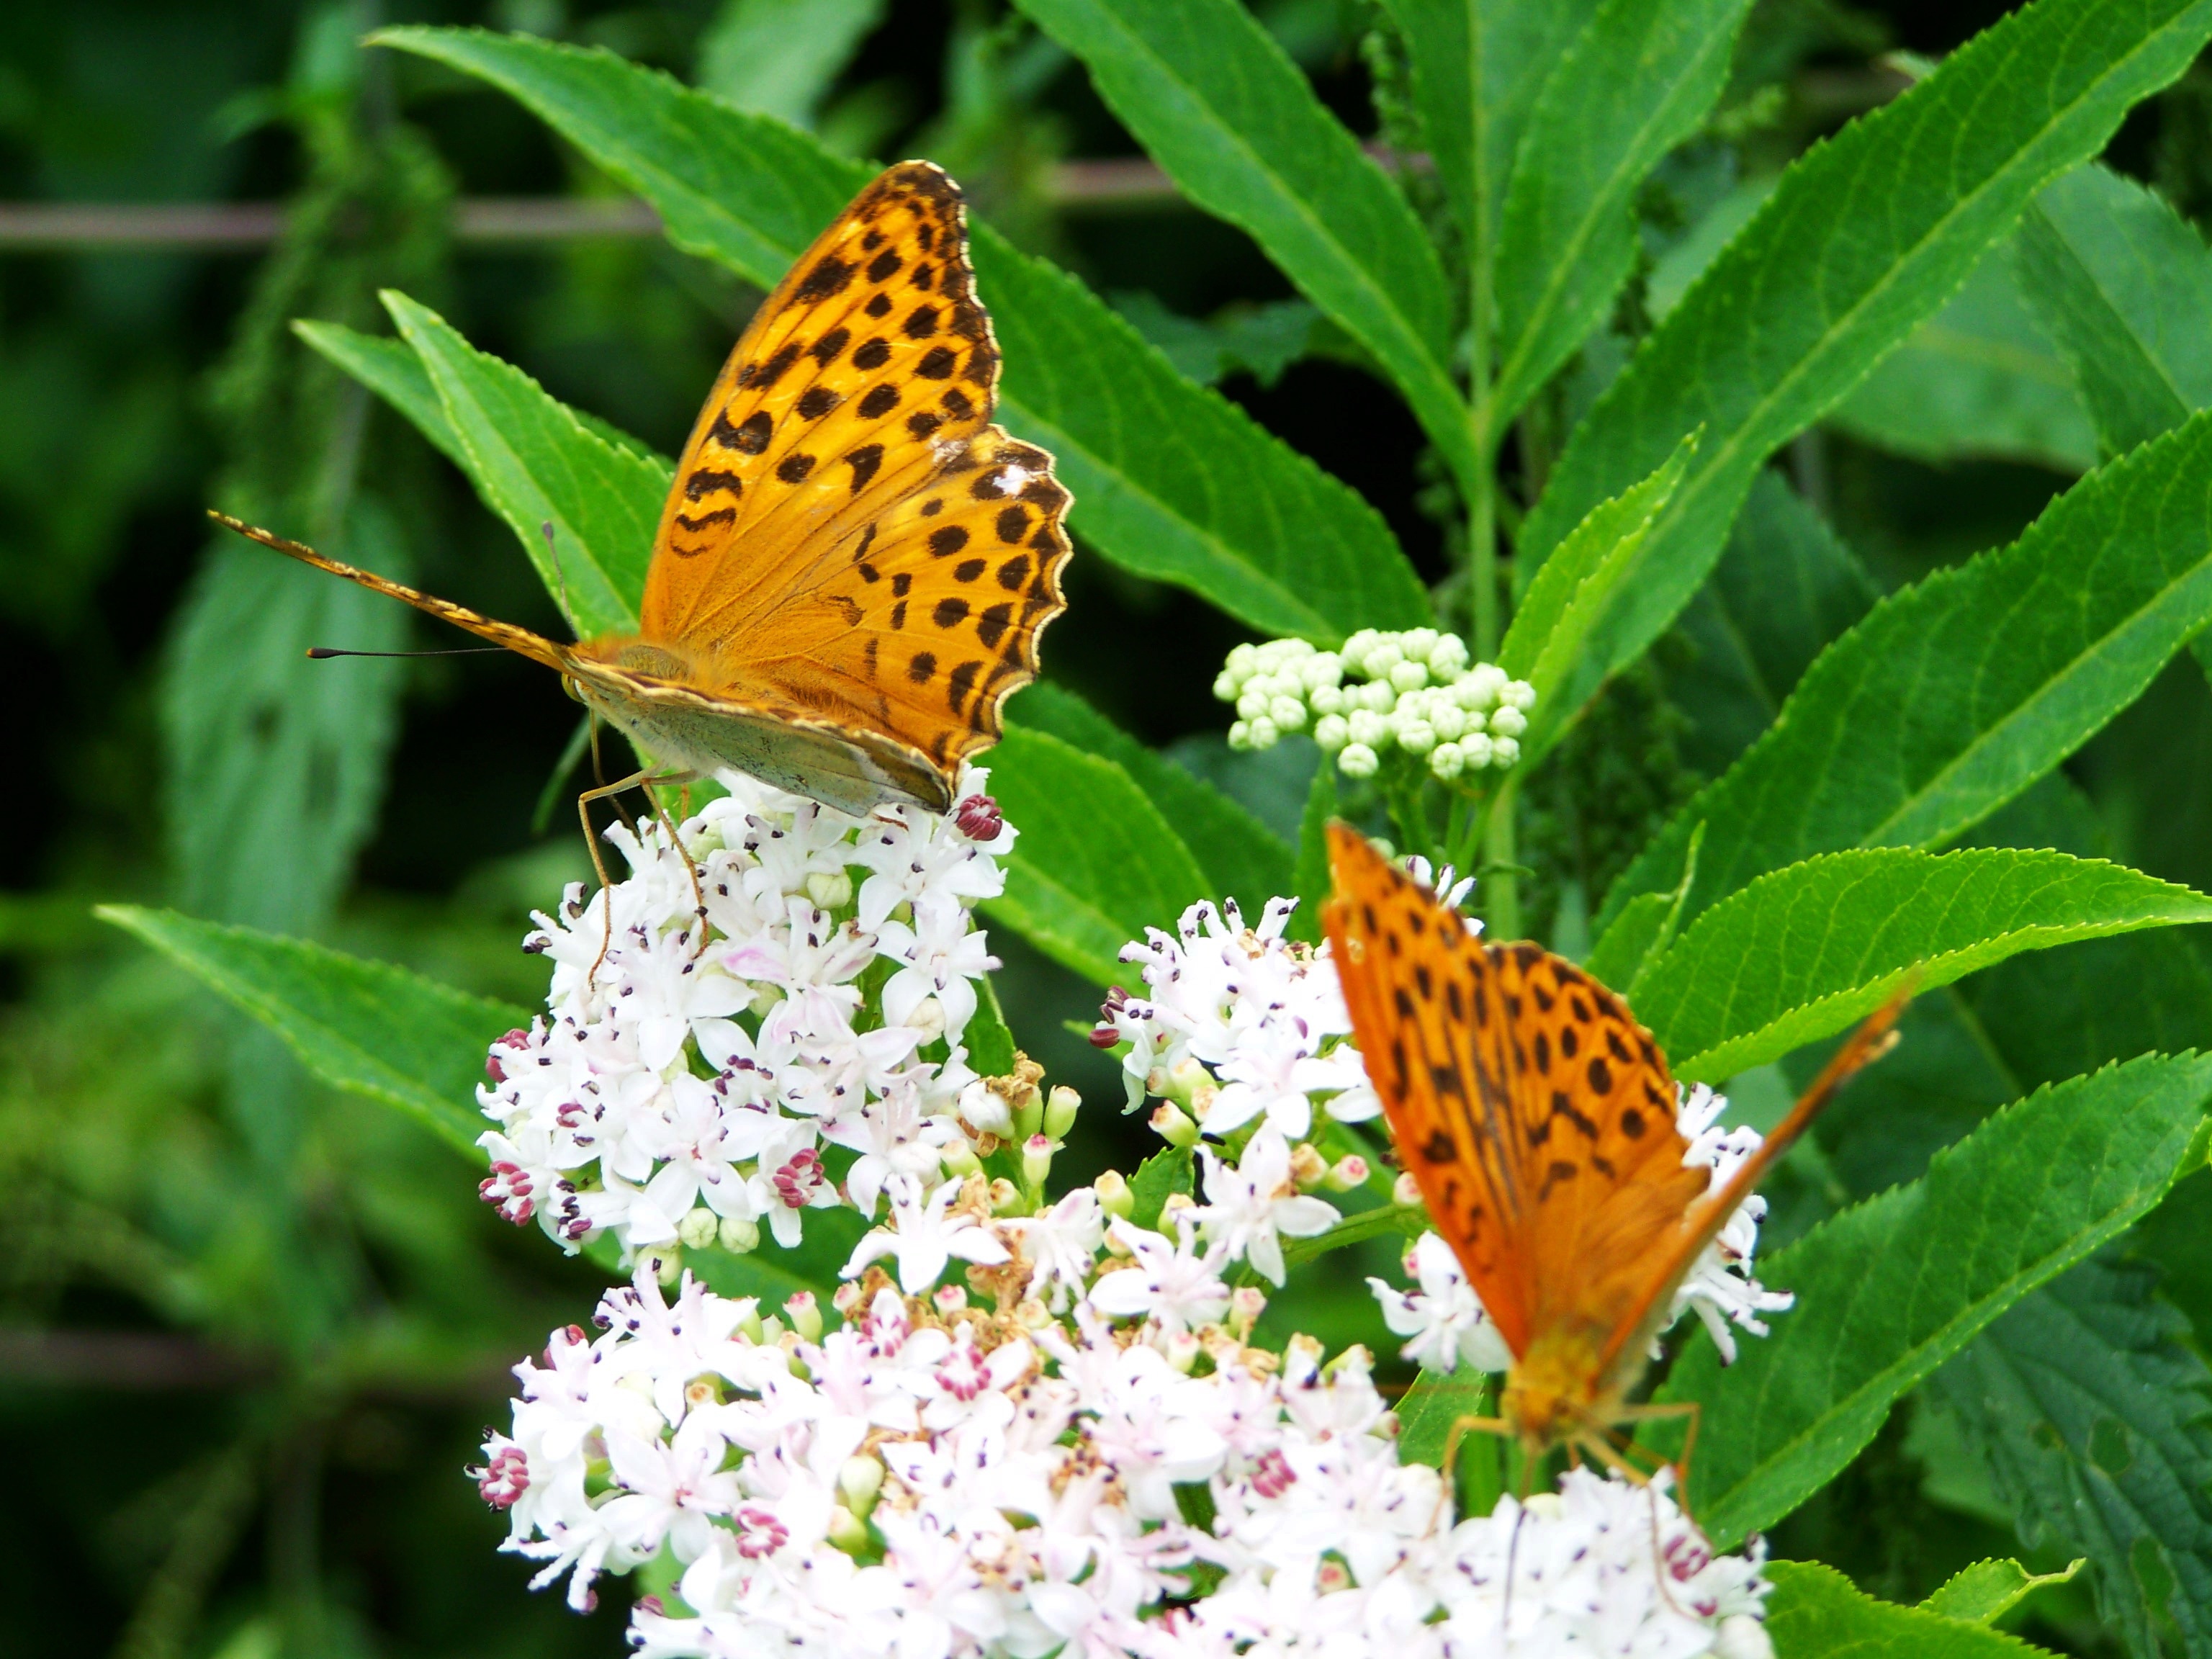
nature, flower, insect, botany, butterfly, flora, fauna, invertebrate, monarch butterfly, nectar, macro photography, arthropod, pearl moth, pollinator, moths and butterflies, lycaenid, brush footed butterfly, colias